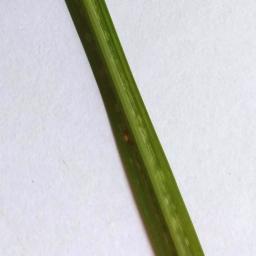
Label: Rice___Leaf_Blast